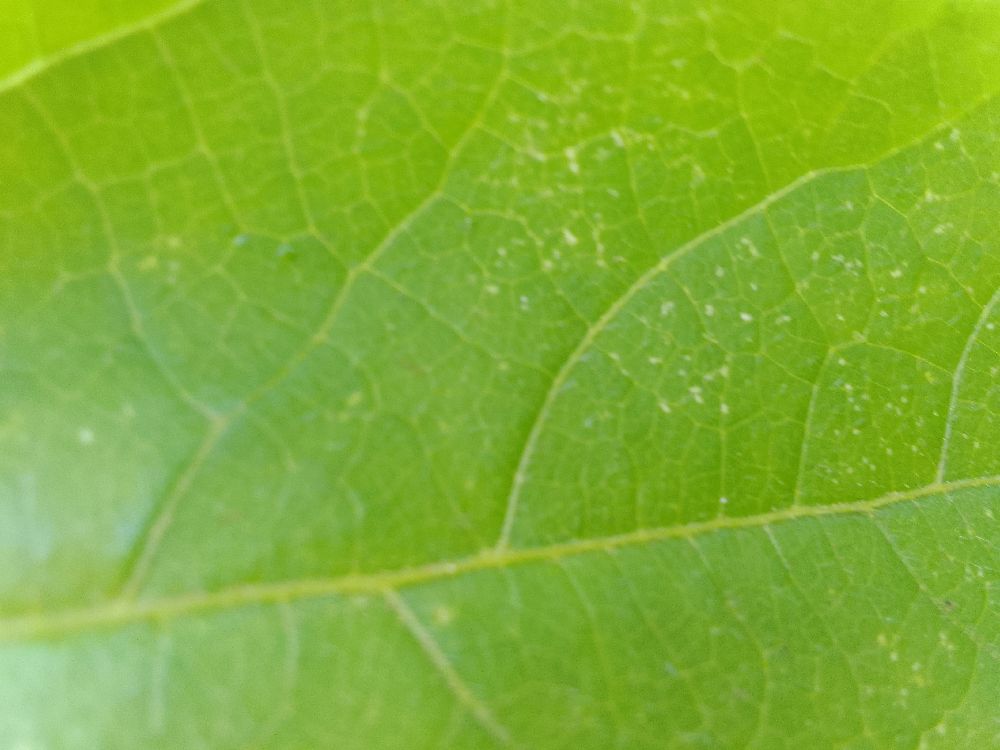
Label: healthy